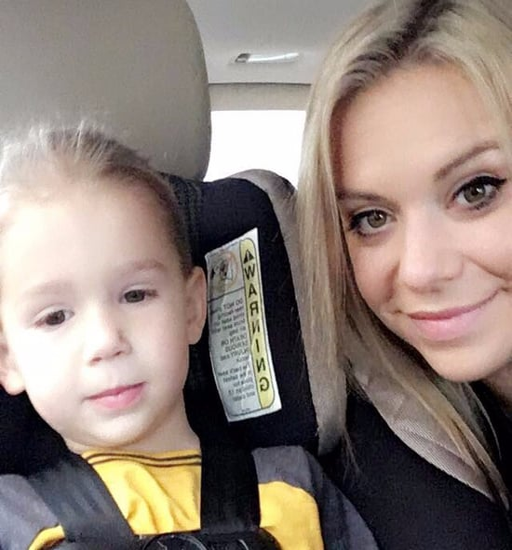
what it 's like flying with a toddler on an airplane